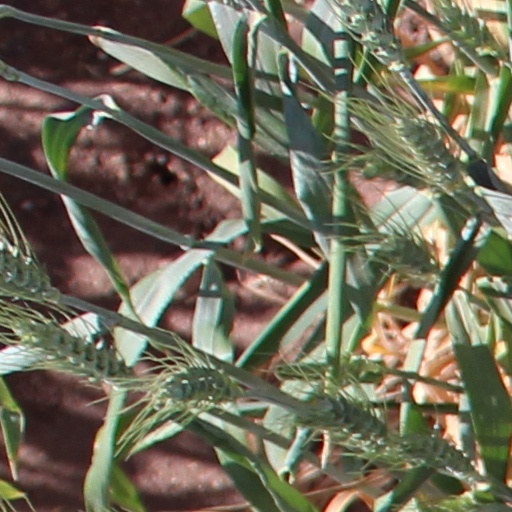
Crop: wheat